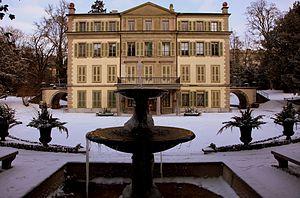
Photo pour concours wikilovesmonuments.ch. Villa Mon-Repos in Lausanne, Switzerland. Completed 1774, see here.
Louis Emmanuel Aimé Damesme est un architecte français né à Magny-en-Vexin en 1757 et mort en 1822. Chef de l'atelier d'architecture de Claude-Nicolas Ledoux, son œuvre personnelle la plus connue est la reconstruction du Théâtre de la Monnaie de Bruxelles en 1818-1819.
La campagne de Mon-Repos, également appelée villa de Mon-Repos, est une villa située dans la ville vaudoise de Lausanne, en Suisse.
Avery Brundage, né le 28 septembre 1887 à Détroit aux États-Unis et mort le 8 mai 1975 à Garmisch-Partenkirchen en Allemagne de l'Ouest, est un athlète, dirigeant sportif et collectionneur d'art américain. C'est le cinquième président du Comité international olympique, en fonction de 1952 à 1972.